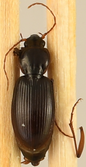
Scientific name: Synuchus impunctatus
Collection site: Bartlett Experimental Forest NEON (BART), plot BART_068